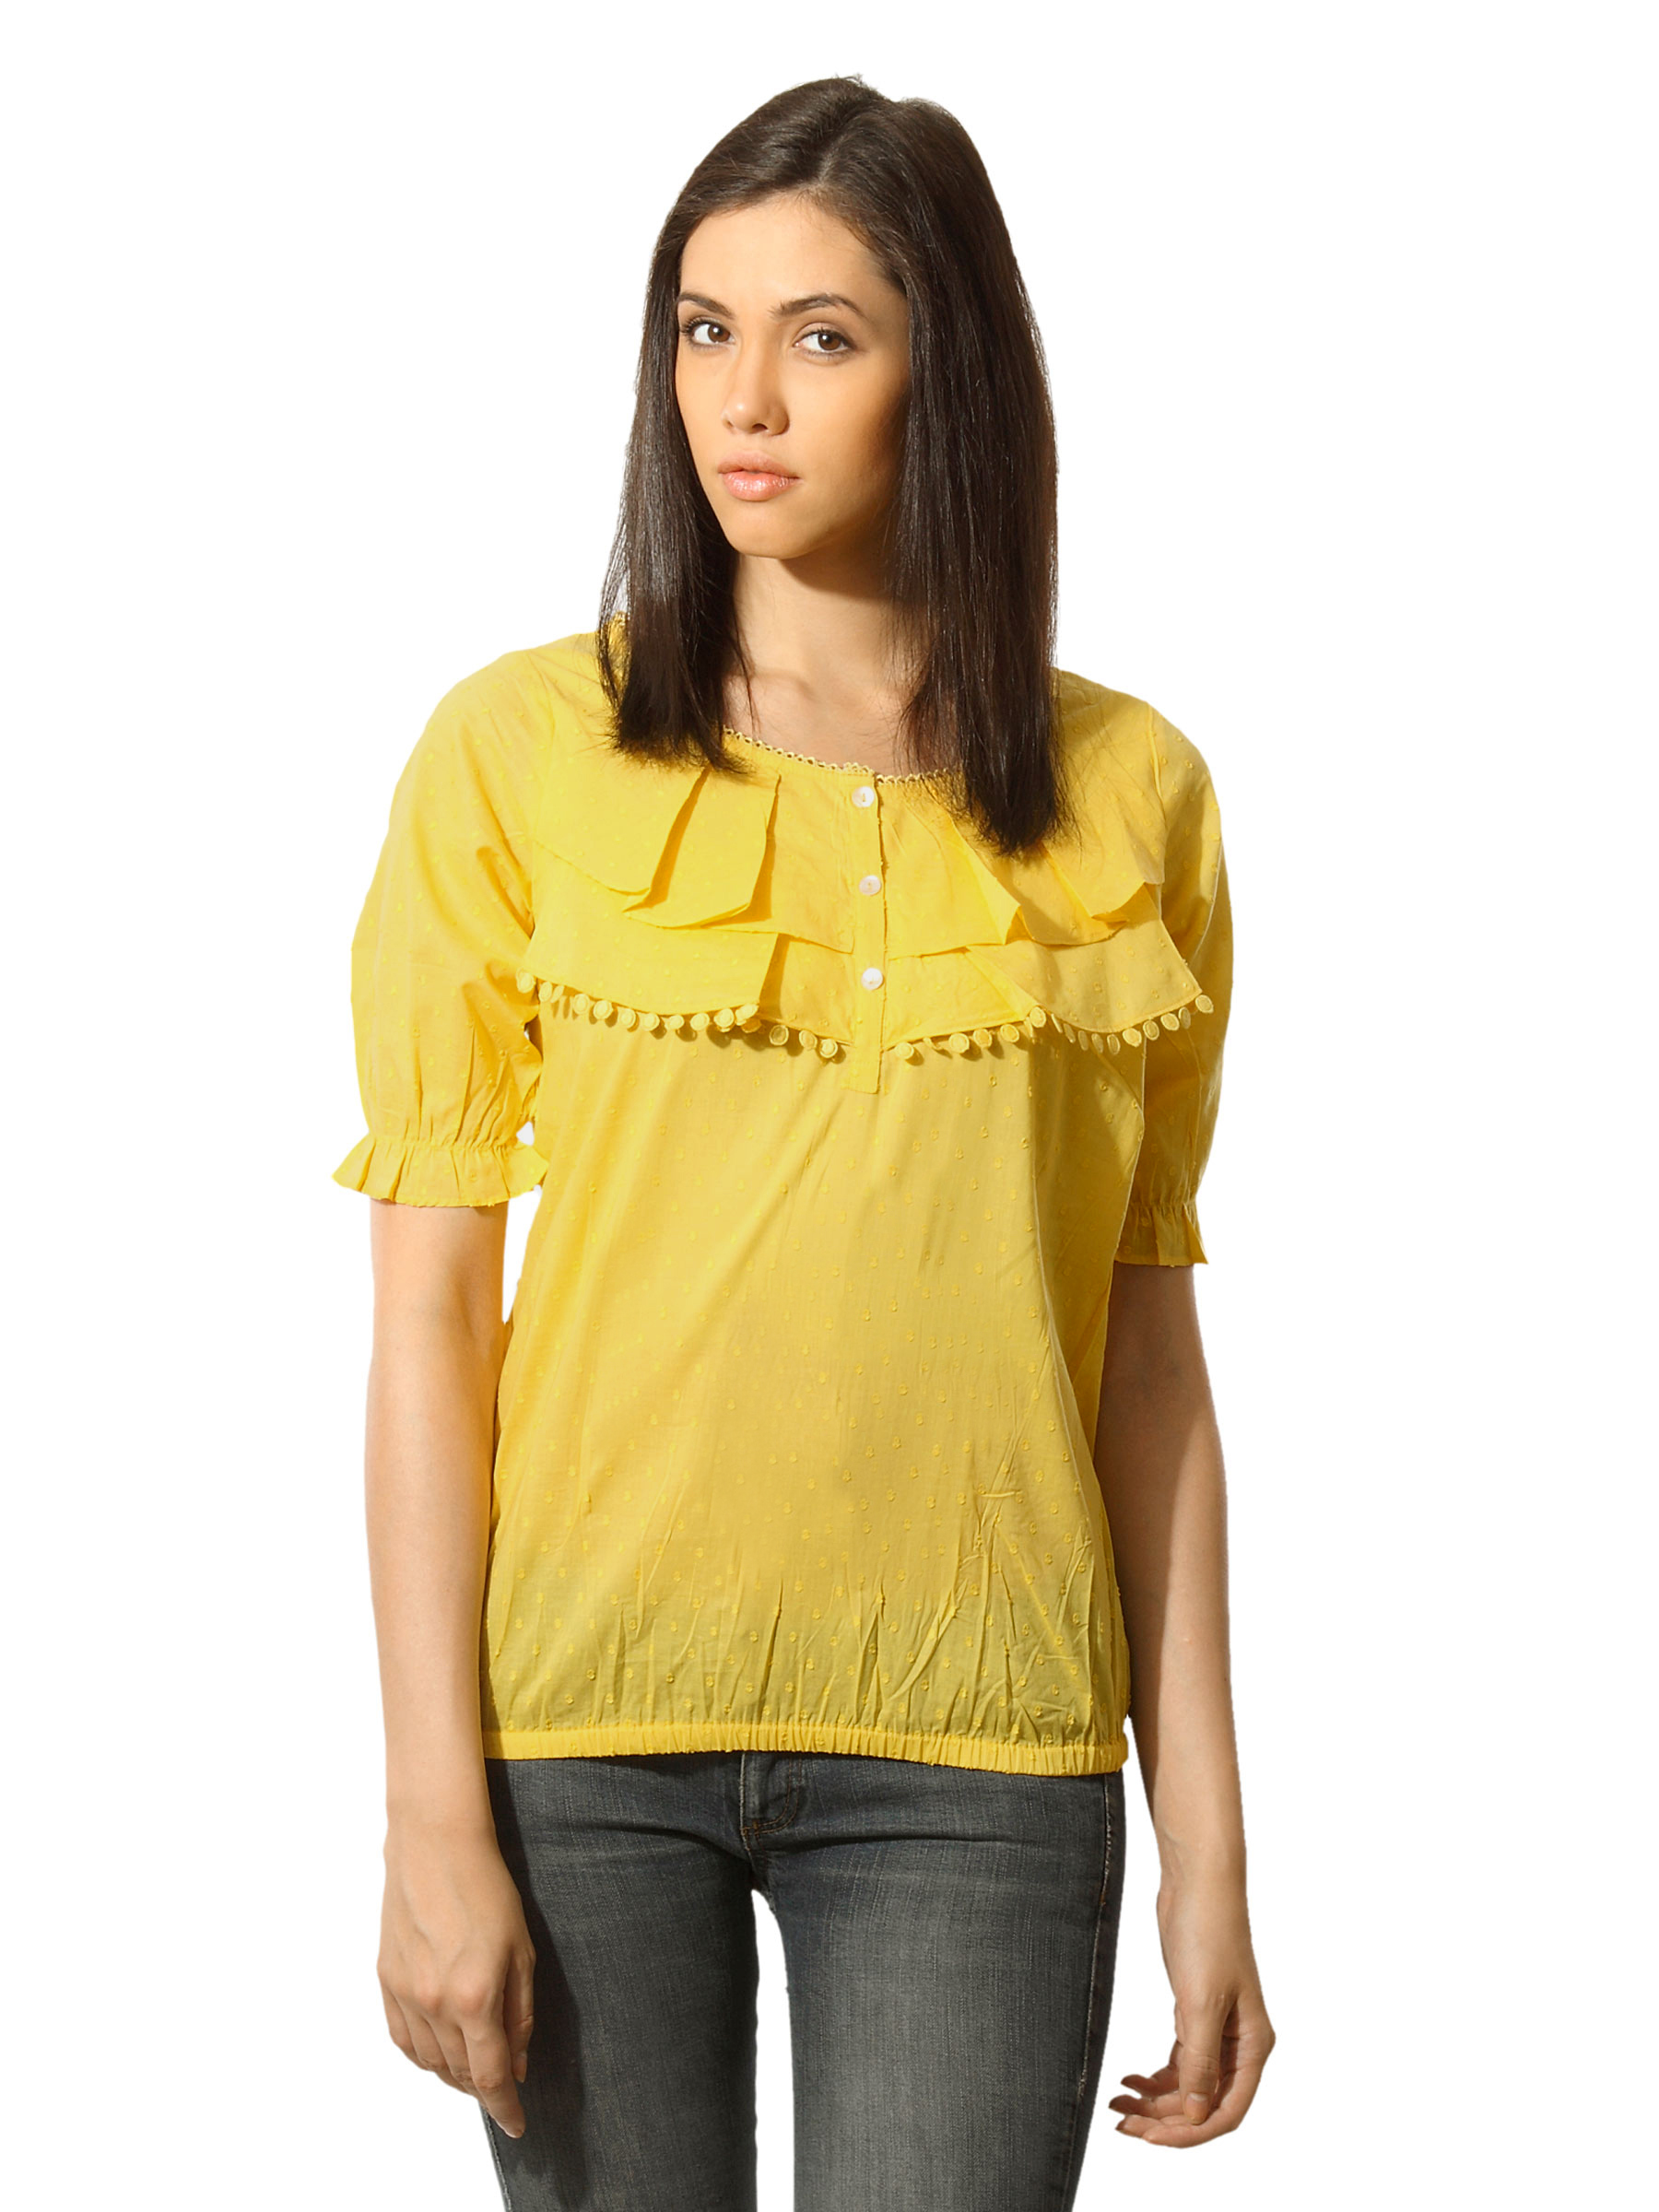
Mineral Women Yellow Top
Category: Apparel / Topwear / Tops
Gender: Women
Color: Yellow
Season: Summer 2012
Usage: Casual